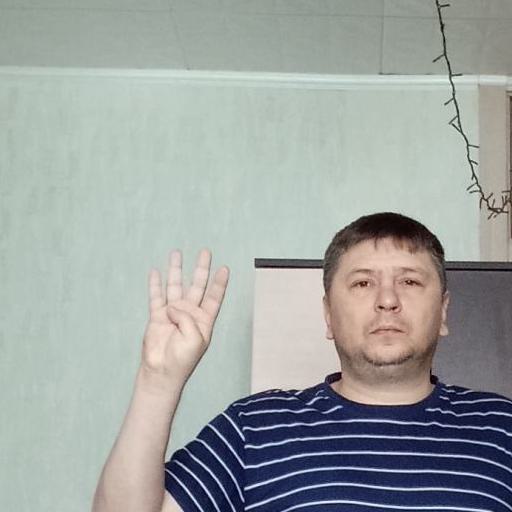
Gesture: four